Olaf Swenson

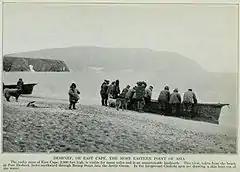
Chukchi crew beaching an umiak near East Cape Station

Hibbard-Swenson Company dissolved early in 1922. C.L. Hibbard withdrew from Asian ventures, but Swenson wanted to continue. He formed Olaf Swenson & Company in March 1922 to take over the assets and trading network. Backers included Bryner & Company of Vladivostok, a major trading house in the Russian Far East, Denbigh and Company of Japan and Vladivostok, which had interests in Kamchatka fishing, and other Russian firms. Swenson was President and Treasurer.